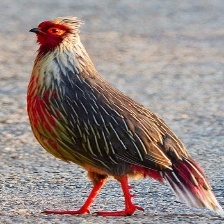
Species: BLOOD PHEASANT
Scientific name: ITHAGINIS CRUENTUS